Émilise Lessard-Therrien

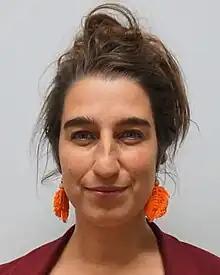
Lessard-Therrien in 2022

Émilise Lessard-Therrien (born November 27, 1991) is a Québécoise politician, who was a co-spokesperson of Québec solidaire from 2023 to 2024. She was elected to the National Assembly of Quebec in the 2018 Quebec general election. She represented the electoral district of Rouyn-Noranda–Témiscamingue as a member of Québec solidaire until her defeat in the 2022 Quebec general election.